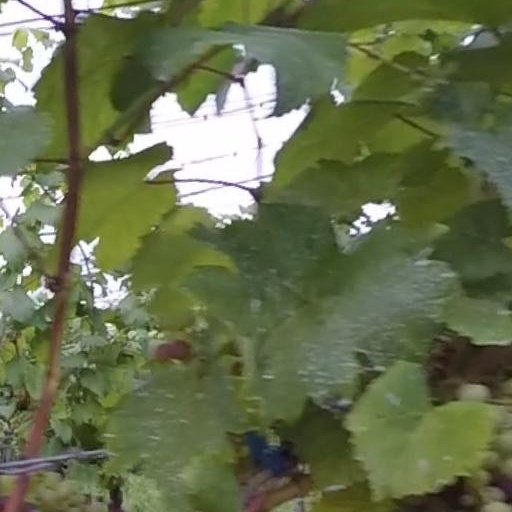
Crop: grape